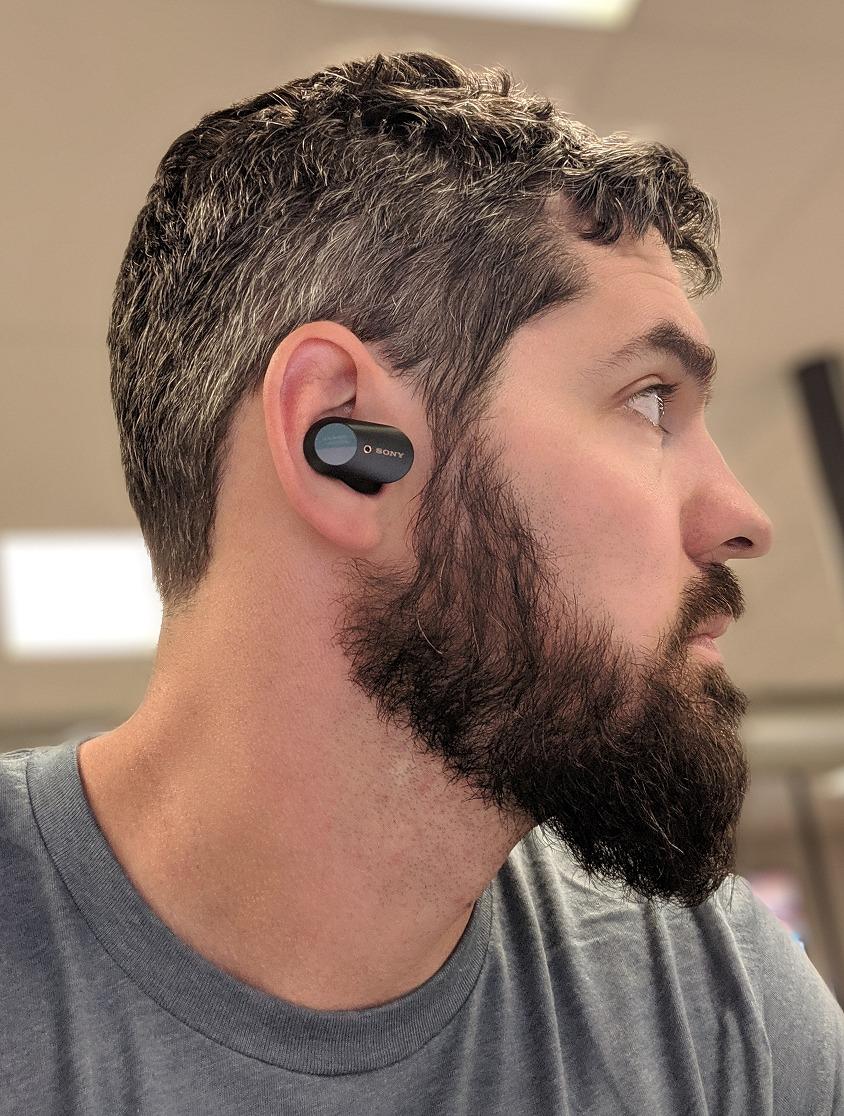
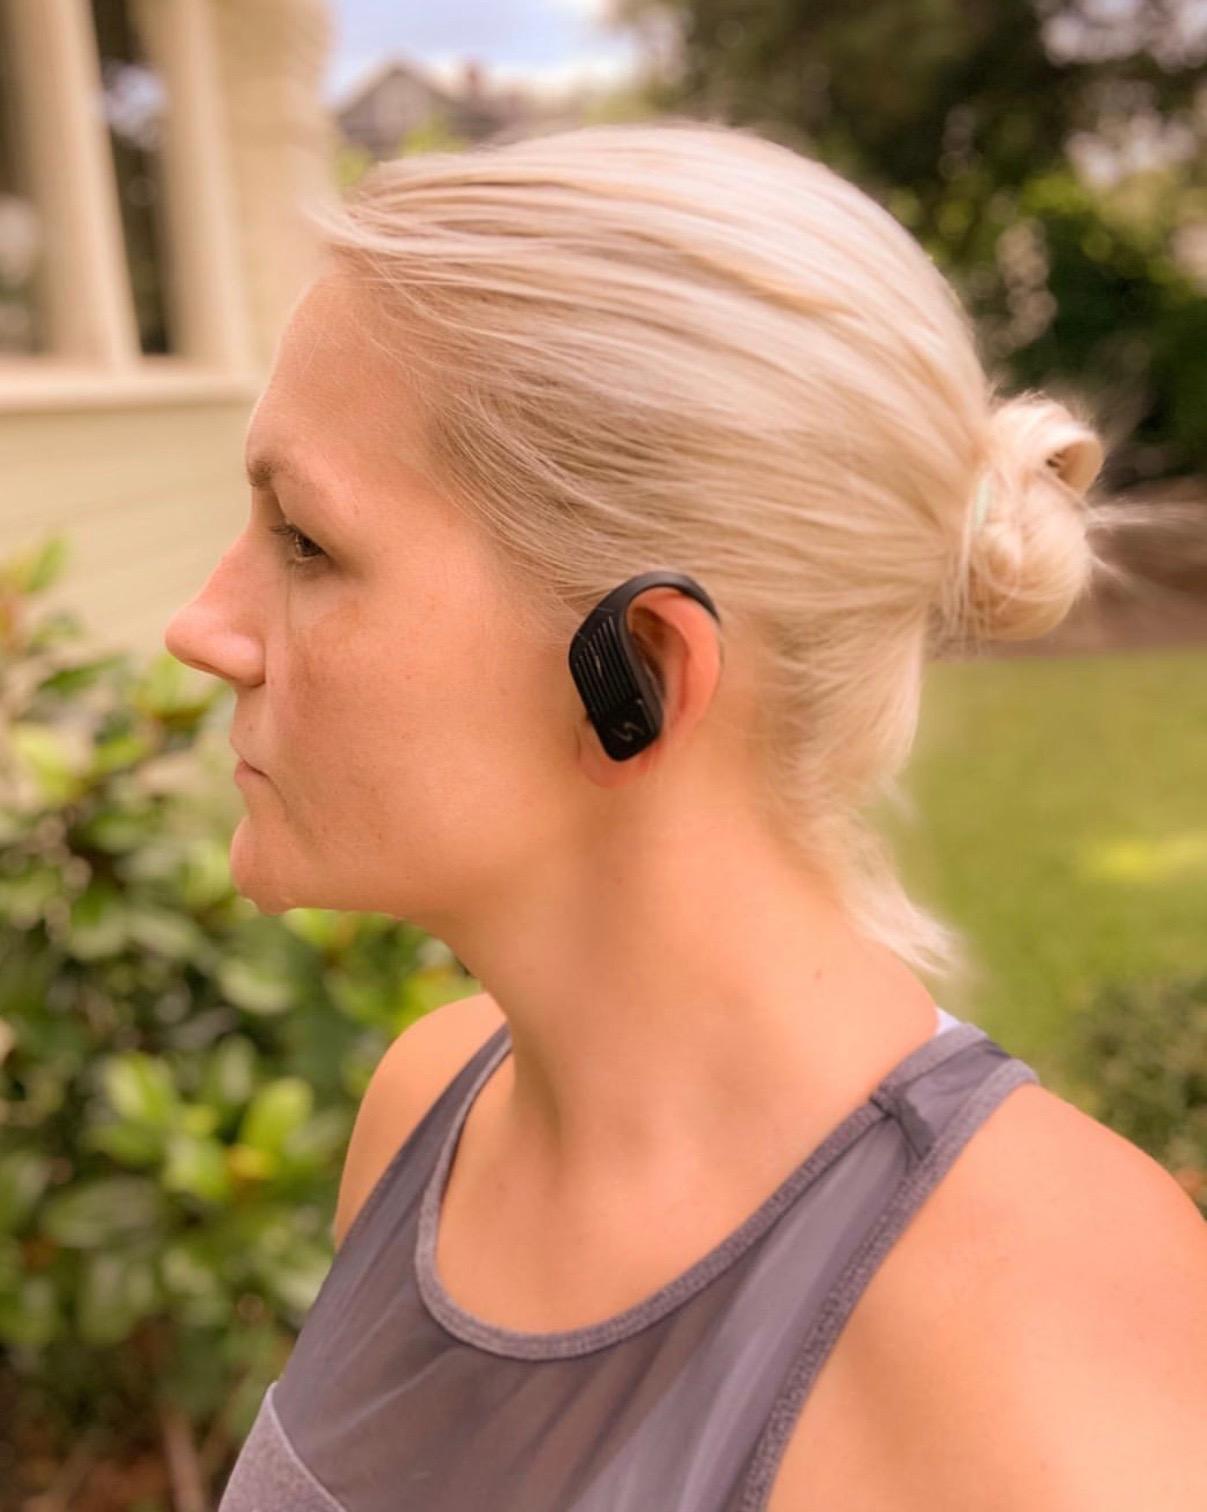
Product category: earbuds
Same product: no